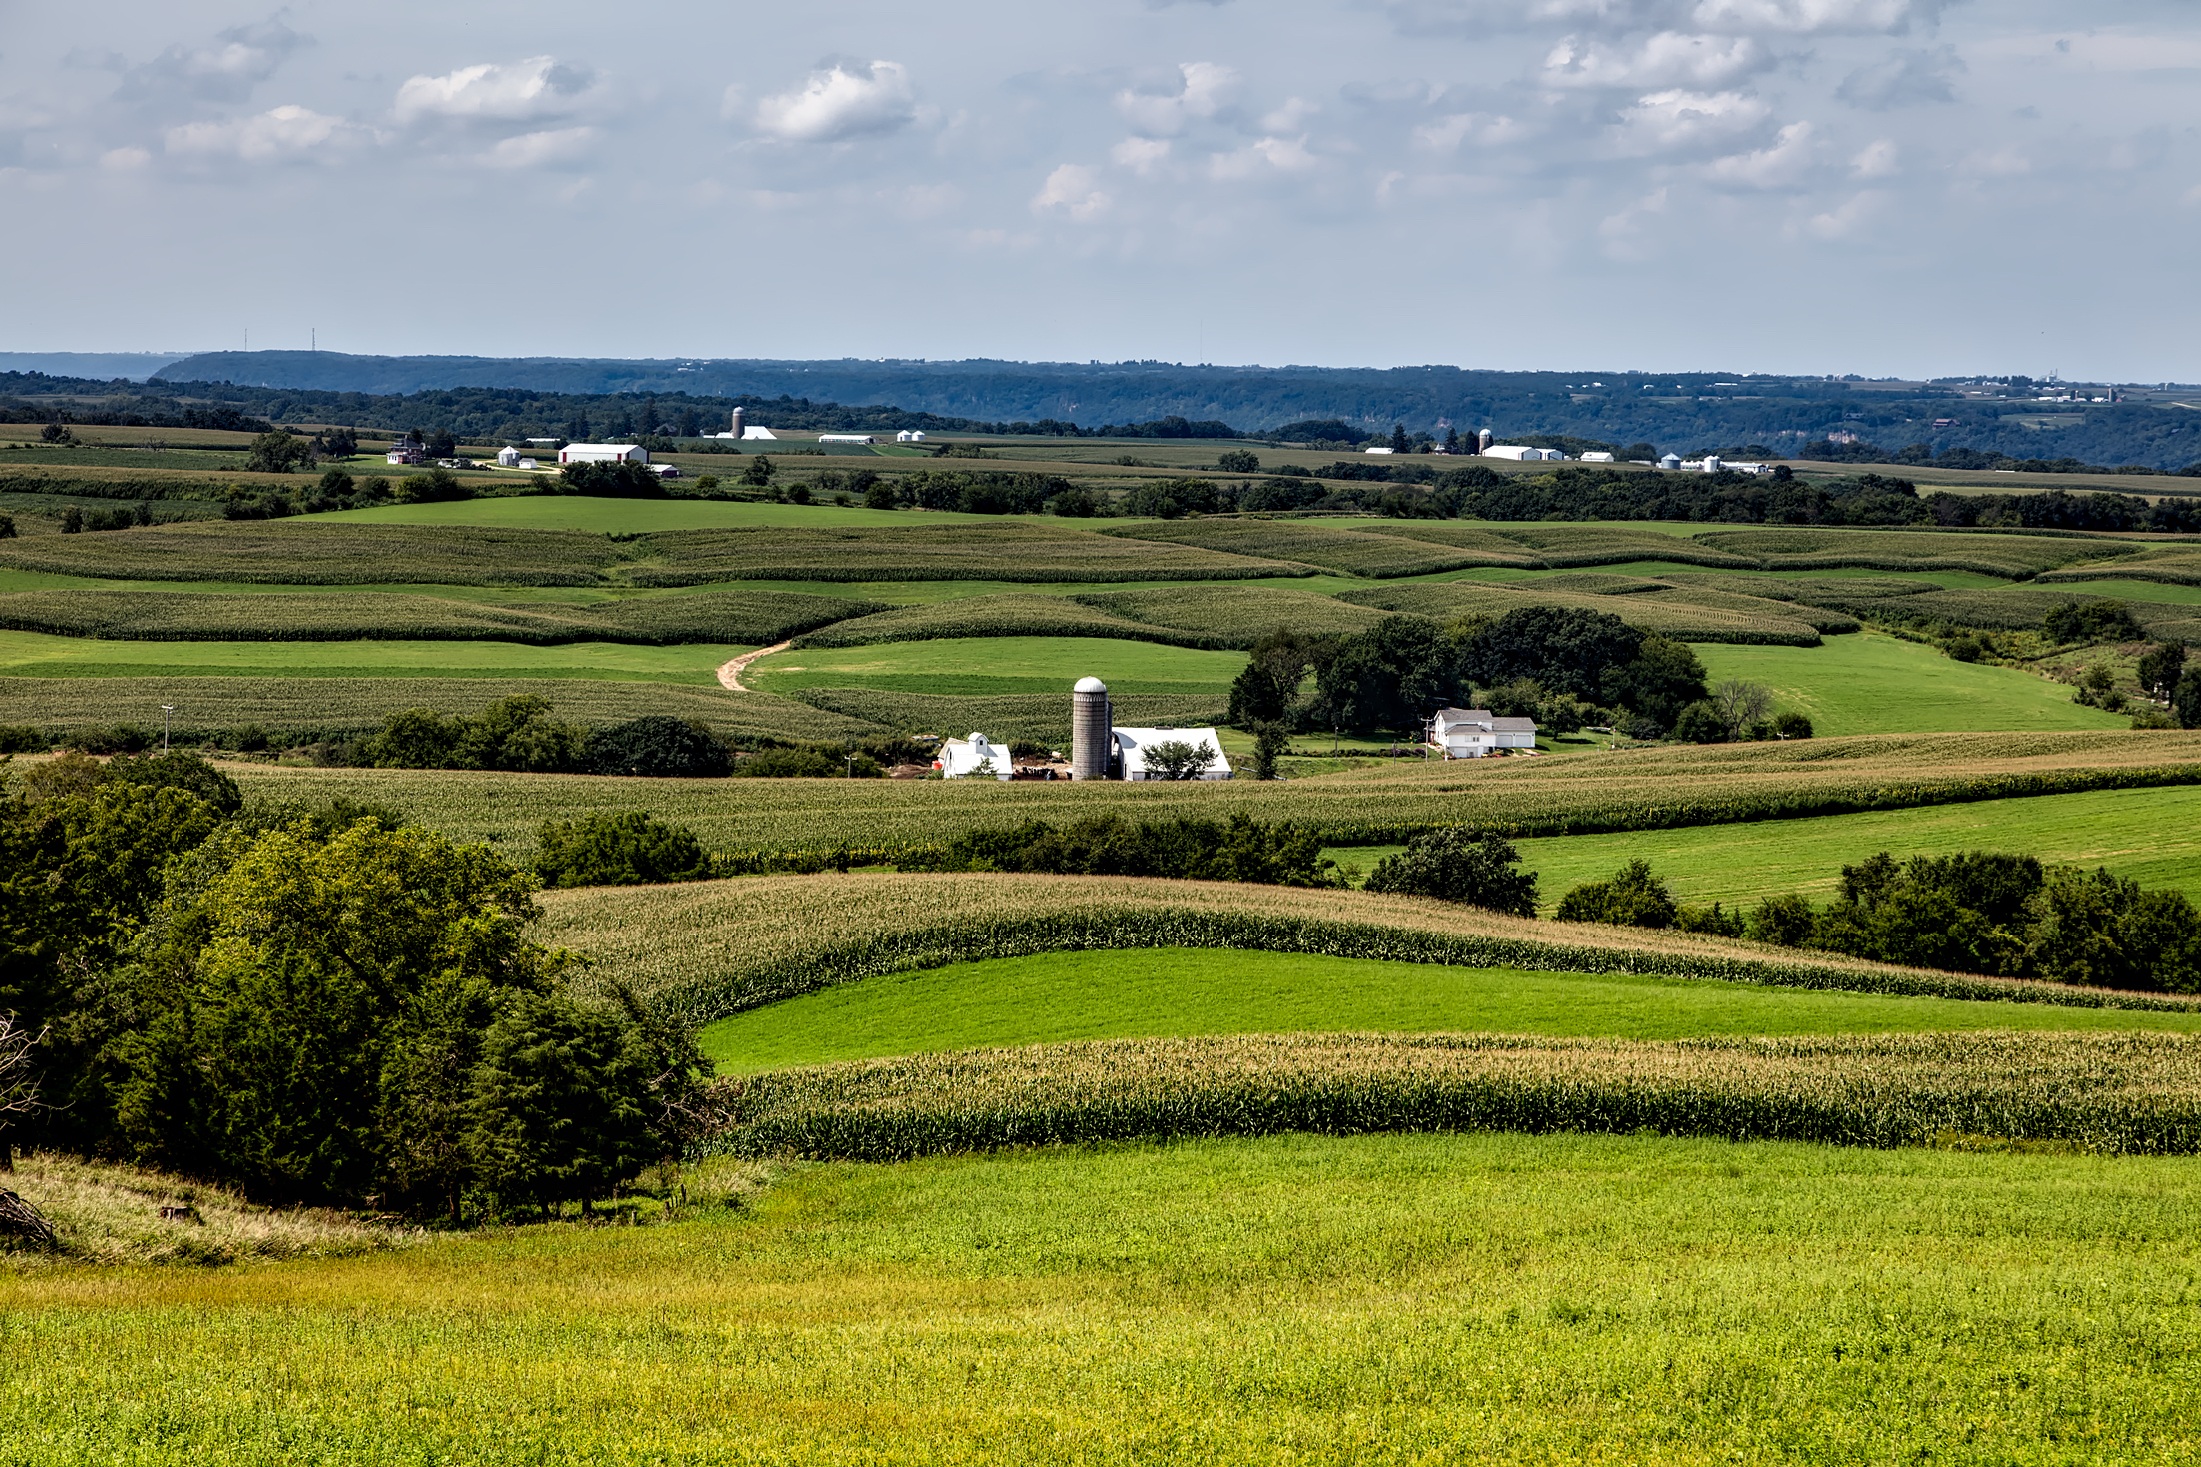
landscape, nature, grass, horizon, marsh, field, farm, lawn, meadow, prairie, hill, barn, country, summer, rural, scenic, pasture, corn, soil, agriculture, plain, outdoors, farms, hdr, fields, grassland, picturesque, wetland, silo, plateau, iowa, vista, pastoral, habitat, ecosystem, steppe, rural area, meadows, paddy field, aerial photography, natural environment, geographical feature